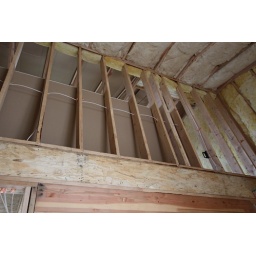
Back wall master bedroom Our new house in Bothell, WA. 2010, our first year after moving in.